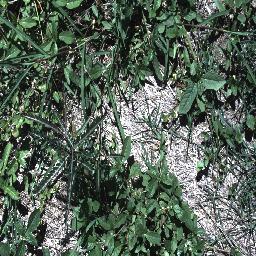
Label: parkinsonia